Standard Carrier Alpha Code

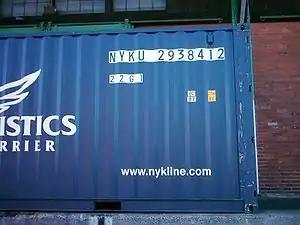
The standard carrier alpha code "NYKU" on an NYK Line container

The Standard Carrier Alpha Code (SCAC) is a privately controlled US code used to identify vessel operating common carriers (VOCC). It is typically two to four letters long. The National Motor Freight Traffic Association developed the SCAC code in the 1960s to help road transport companies computerize data and records.